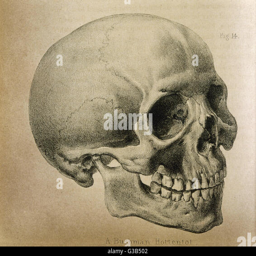
illustration of the skull of a bushman date